Mei-mei Berssenbrugge

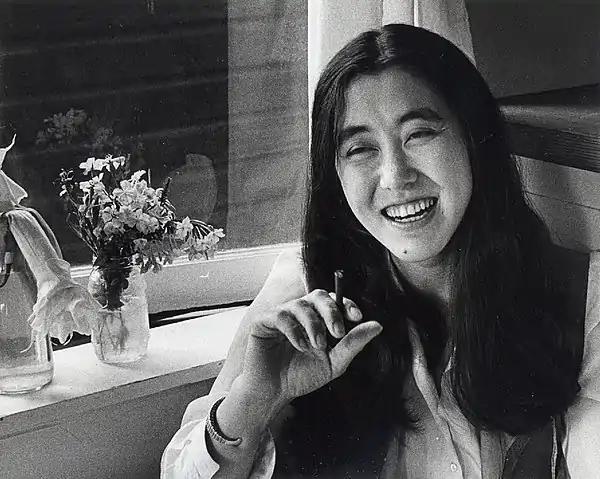
Berssenbrugge in 1975

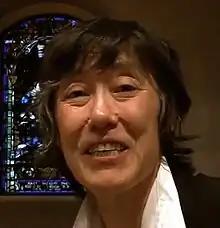
Mei-mei Berssenbrugge in Speaking Portraits

Mei-mei Berssenbrugge (born October 5, 1947, in Beijing, China) is a contemporary poet. Winner of two American Book Awards, her work is often associated with the Language School, the poetry of the New York School, phenomenology, and visual art. She is married to the painter Richard Tuttle, with whom she has frequently collaborated.